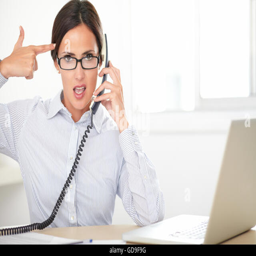
young female secretary with glasses using the phone while looking tensed at her workplace